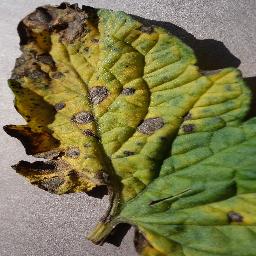
Label: Tomato___Early_blight